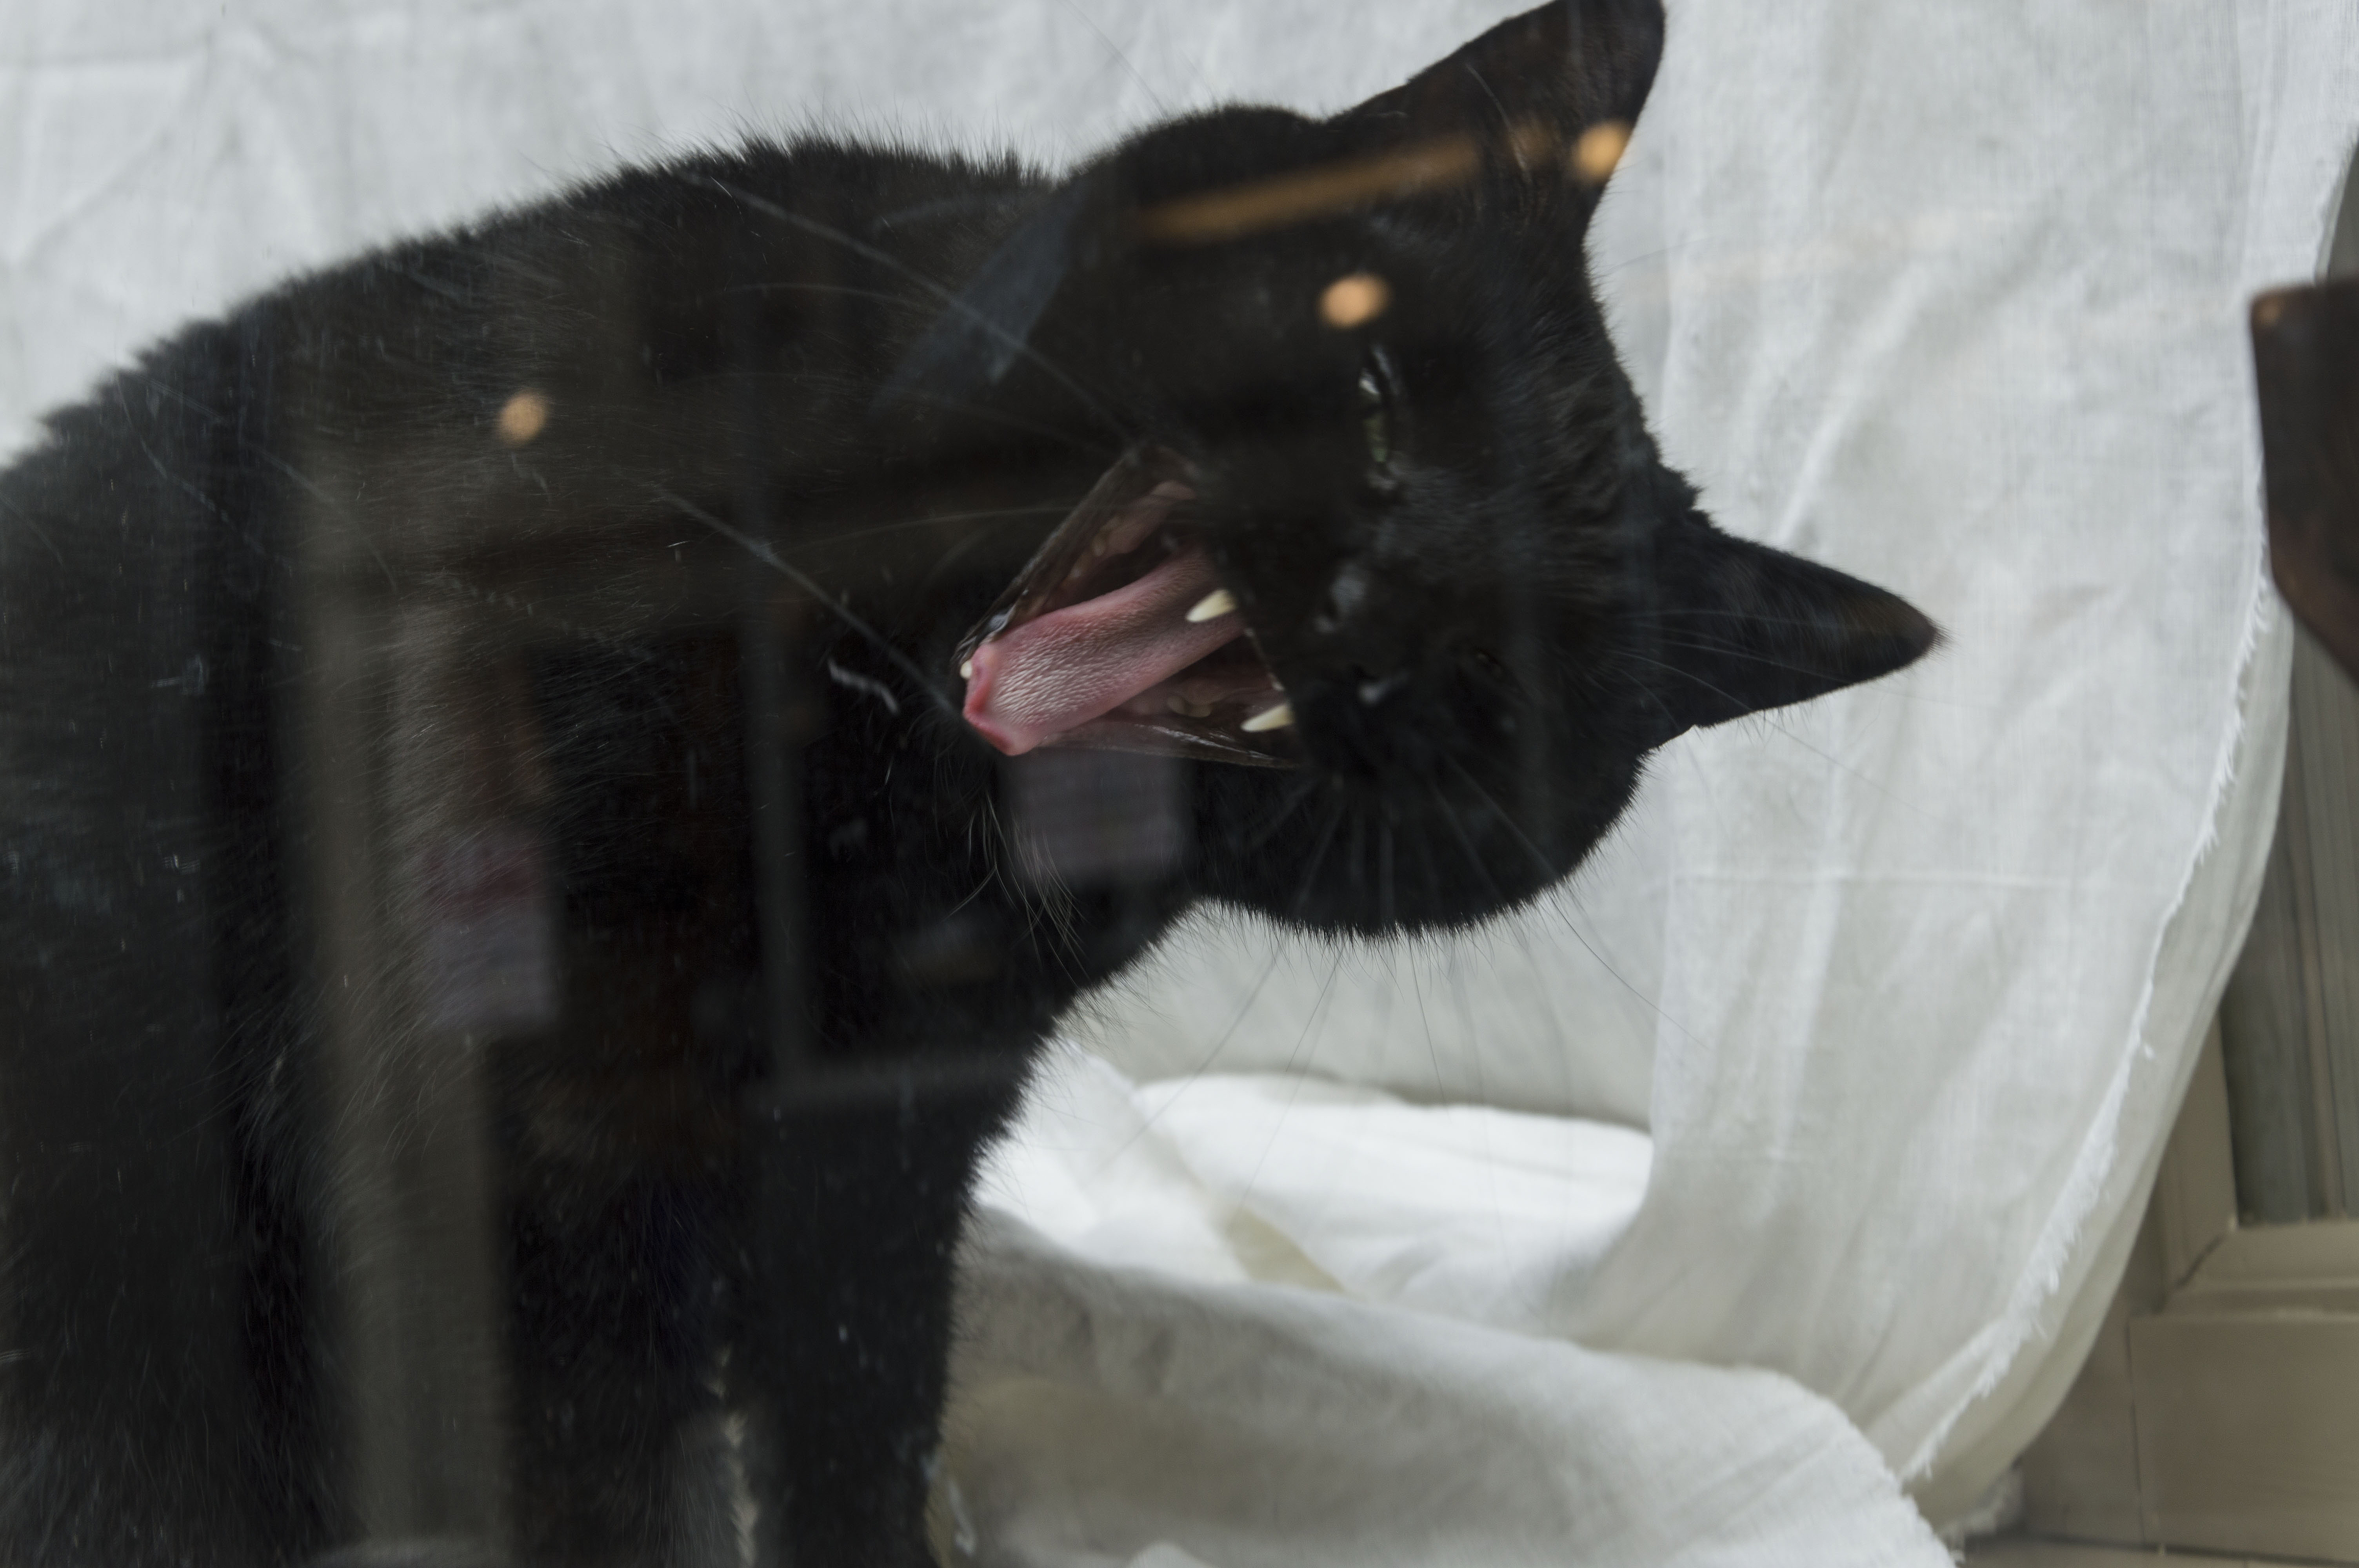
outdoor, animal, cat, mammal, black cat, nikon, black, whiskers, nederland, netherlands, outdoorphotography, vertebrate, kat, poes, hello, paulvandevelde, pdvandevelde, padagudaloma, natuurfotografie, dordrecht, nederlandinfotos, dier, small to medium sized cats, cat like mammal